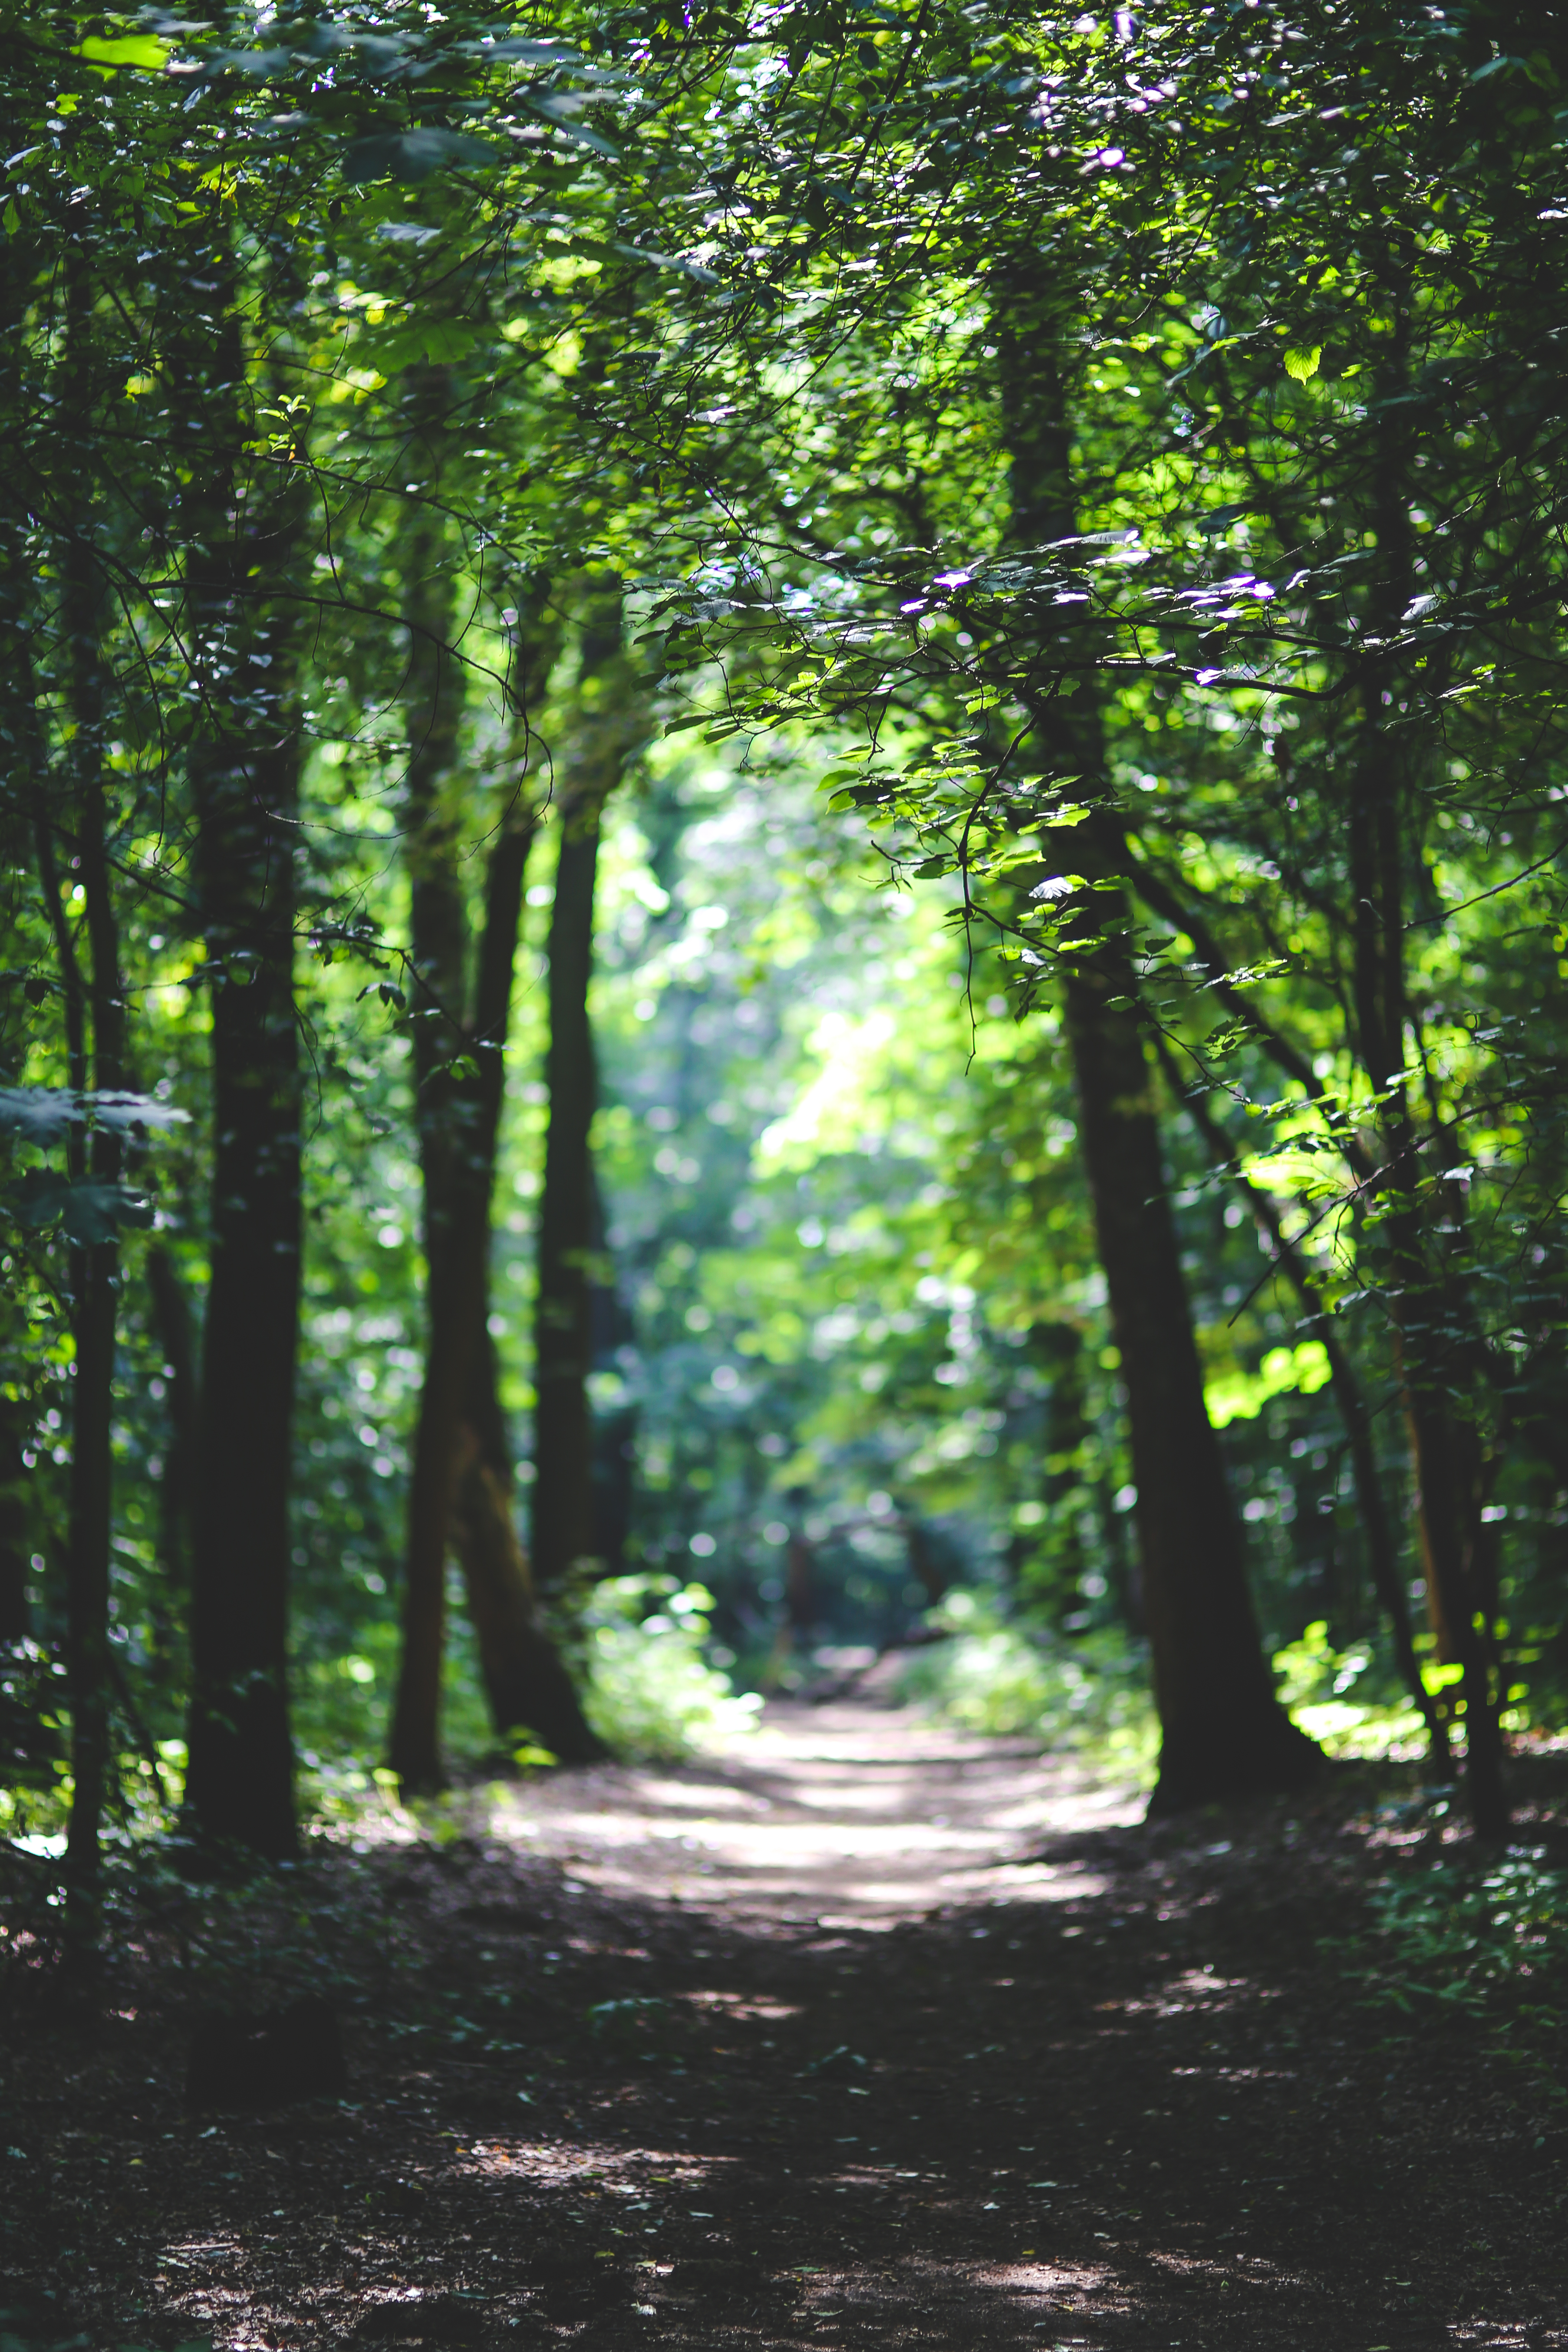
tree, nature, forest, path, grass, wilderness, branch, light, plant, trail, meadow, sunlight, leaf, green, jungle, autumn, park, season, trees, woods, deciduous, way, grove, woodland, habitat, ecosystem, old growth forest, natural environment, geographical feature, atmospheric phenomenon, woody plant, temperate broadleaf and mixed forest